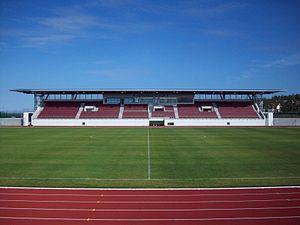
Kópavogur est une municipalité d'Islande se trouvant dans la région de la capitale, Reykjavik. Avec une population de 32 308 habitants en 2014, il s'agit de la deuxième municipalité la plus peuplée d'Islande, derrière la capitale.